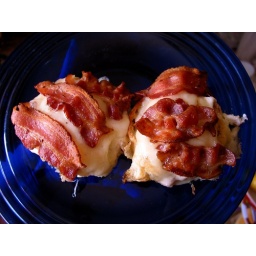
Arrange on blue plate in a sunbeam